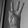
ASL letter: W